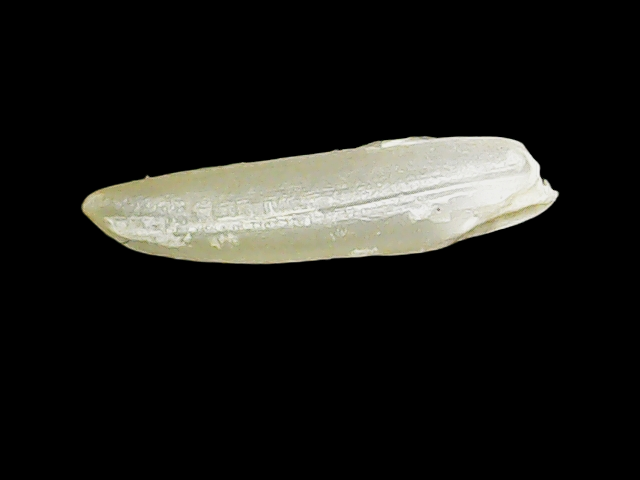
Rice variety: Binadhan25